Pop Noir

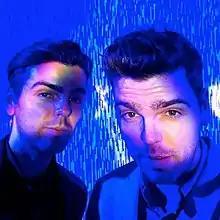
Pop Noir: Joe and Luke McGarry

Pop Noir is a Los Angeles-based indie dance-rock duo formed by British-born twin brothers Joe and Luke McGarry in 2004, while they were 16-year-old students at the Orange County High School of the Arts. The band began to build a following in the indie clubs of Southern California, and did a brief tour of Europe in late 2006, showcasing at In the City in Manchester, and playing dates in London and Paris.